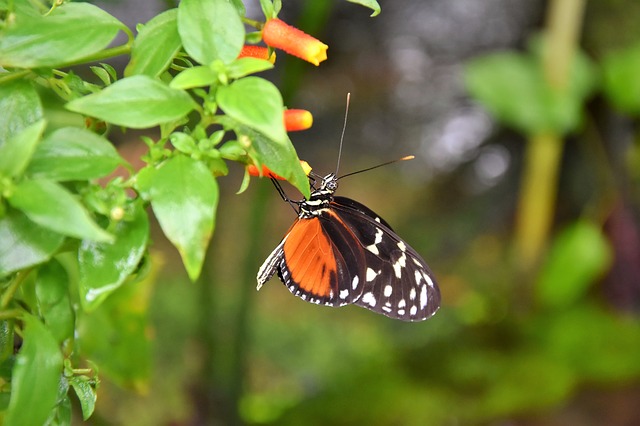
Label: farfalla